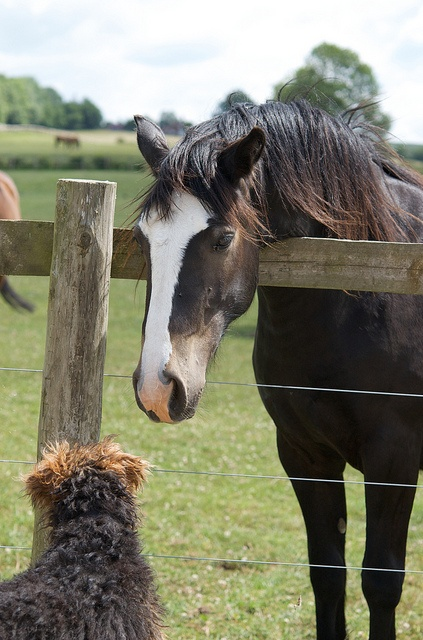
A horse looking over a fence at a dog.
The horse is poking his head over the fence to visit with the dog.
A horse leaning over a fence to greet a dog
A horse with it's head over a wire fence looking at a dog.
A horse leans over the fence to talk to a dog.